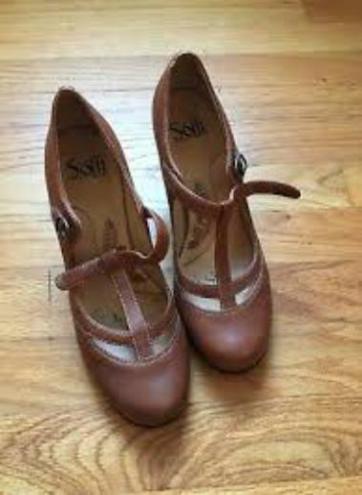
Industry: Clothes